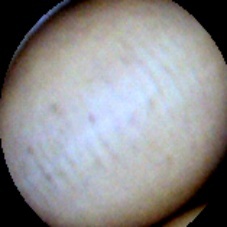
Label: Intact